Dementia praecox

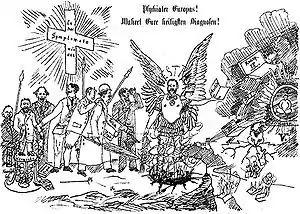
"Psychiatrists of Europe! Protect your sanctified diagnoses!" A satirizing cartoon by Emil Kraepelin based on (Below).

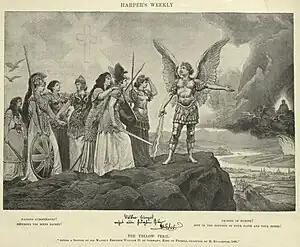
The political painting ("People of Europe, defend your sacred treasures!")

Kraepelin noted the dissemination of his new disease concept when in 1899 he enumerated the term's appearance in almost twenty articles in the German-language medical press. In the early years of the twentieth century the twin pillars of the Kraepelinian dichotomy, dementia praecox and manic depressive psychosis, were assiduously adopted in clinical and research contexts among the Germanic psychiatric community. German-language psychiatric concepts were always introduced much faster in America (than, say, Britain) where émigré German, Swiss and Austrian physicians essentially created American psychiatry. Swiss-émigré Adolf Meyer (1866–1950), arguably the most influential psychiatrist in America for the first half of the 20th century, published the first critique of dementia praecox in an 1896 book review of the 5th edition of Kraepelin's textbook. But it was not until 1900 and 1901 that the first three American publications regarding dementia praecox appeared, one of which was a translation of a few sections of Kraepelin's 6th edition of 1899 on dementia praecox.